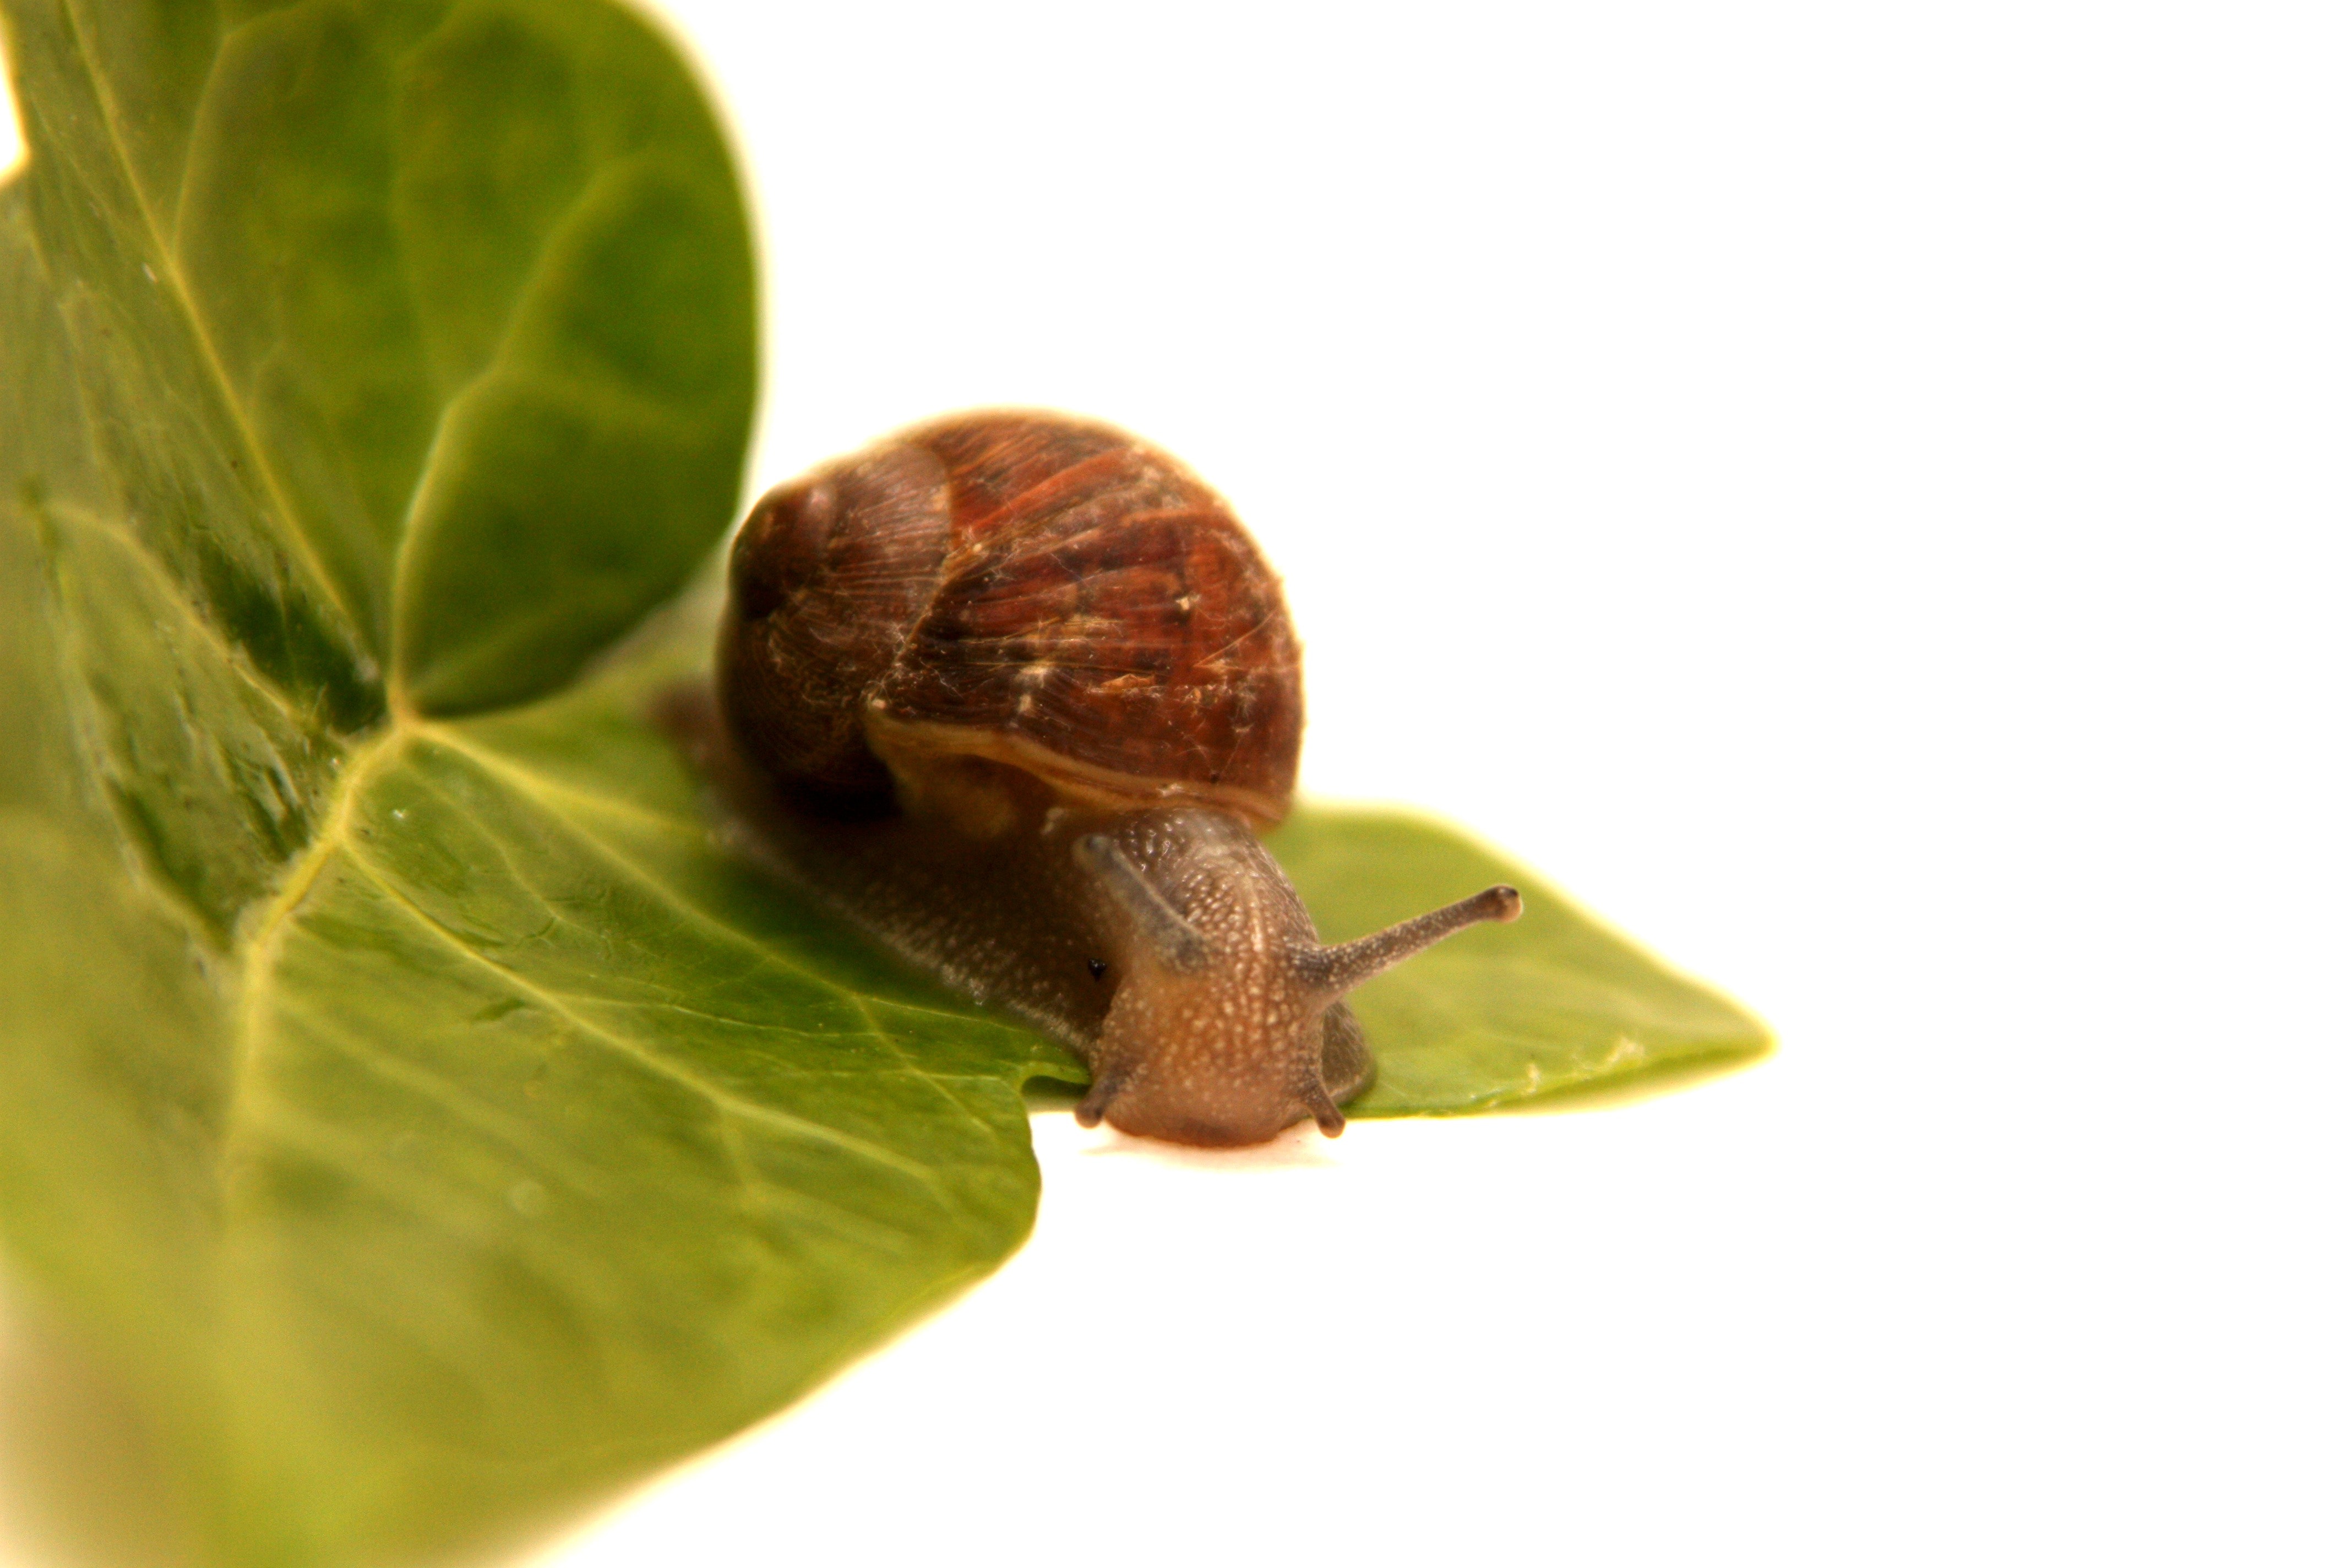
leaf, snails and slugs, sea snail, snail, plant, invertebrate, plant stem, fig, molluscs